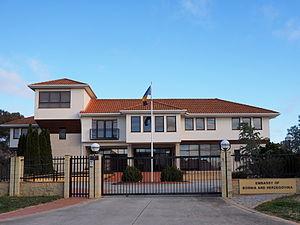
Cette liste comprend les représentations diplomatiques de la Bosnie-Herzégovine, à l'exclusion des consulats honoraires.